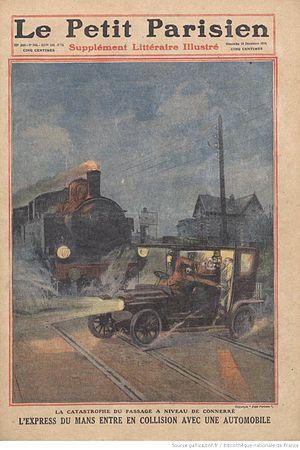
L'accident de Connerré-Beillé vu par l'illustrateur du Petit Parisien
La liste des accidents ferroviaires en France au XXᵉ siècle recense les accidents ferroviaires ayant eu lieu en France du début de l'année 1901 à la fin de l'année 2000. Compte tenu de leur nombre, notamment au cours de la première moitié du siècle, elle s'efforce surtout de mentionner ceux ayant entraîné la perte de vies humaines.